David Westin

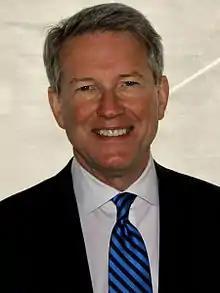
David Westin at the 2012 Texas Book Festival

David Lawrence Westin is anchor of "Bloomberg Wall Street Week" on Bloomberg Television. Previously, he was an anchor on "Bloomberg Balance of Power", "Bloomberg Daybreak Americas" and "Bloomberg GO" which "Daybreak" replaced. He has anchored for Bloomberg since 2015. From 2014 to 2015, he was principal of Witherbee Holdings, LLC, advising and investing in media companies. He was the president and CEO of NewsRight from 2011 to 2012.